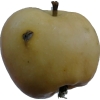
Label: apple